Richard Gasquet

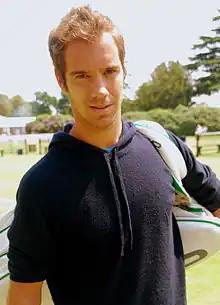
Gasquet at the 2013 Boodles Challenge

Gasquet started his 2013 season by capturing the title in Doha. He recorded his 300th match win defeating Grega Zemlja in the second round. In the final, he defeated former finalist Nikolay Davydenko in three sets. He followed that win by reaching the fourth round of the Australian Open, where he met and lost to Jo-Wilfried Tsonga in four sets. Gasquet won his second title of the year defeating fellow Frenchman Benoît Paire in the 2013 Open Sud de France final. At the French Open, he lost in the fourth round to Stanislas Wawrinka despite winning the first two sets. As the ninth seed, Gasquet reached the third round at the 2013 Wimbledon Championships where he lost to Bernard Tomic in four sets, despite winning 13 more points than his Australian opponent.